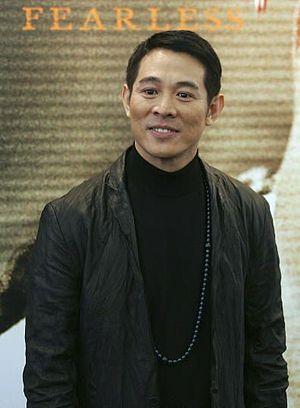
Le 26 avril est le 116ᵉ jour de l’année du calendrier grégorien, le 117ᵉ en cas d’année bissextile. Il reste 249 jours avant la fin de l’année.
Les arts martiaux chinois, popularisés sous le nom de kung-fu, également désignés par les termes mandarins wǔshù, guóshù ou quánfǎ et parfois désignés sous le terme de boxes chinoises, sont constitués de centaines de styles différents de combat à main nue ou armée, qui ont été développés en Chine au fil des siècles.
Jet Li, de son vrai nom Li Lianjie, né le 26 avril 1963 à Pékin en Chine, est un pratiquant d'arts martiaux, acteur, producteur et champion de wushu sino-singapourien.
Danny the Dog ou Enchaîné au Québec, est un film franco-britannique, commercialisé en 2005, réalisé par Louis Leterrier et écrit par Luc Besson. Le film met en scène Jet Li, Bob Hoskins, Morgan Freeman et Kerry Condon. Le tournage s'est déroulé à Glasgow en Écosse et à Tourcoing en France où ont été tournées les scènes d'accidents de la Jaguar puis du Range Rover. Le film a été commercialisé en France le 2 février 2005, à Hong Kong le 12 février 2005, aux États-Unis le 13 février 2005 et au Royaume-Uni le 19 août 2005.